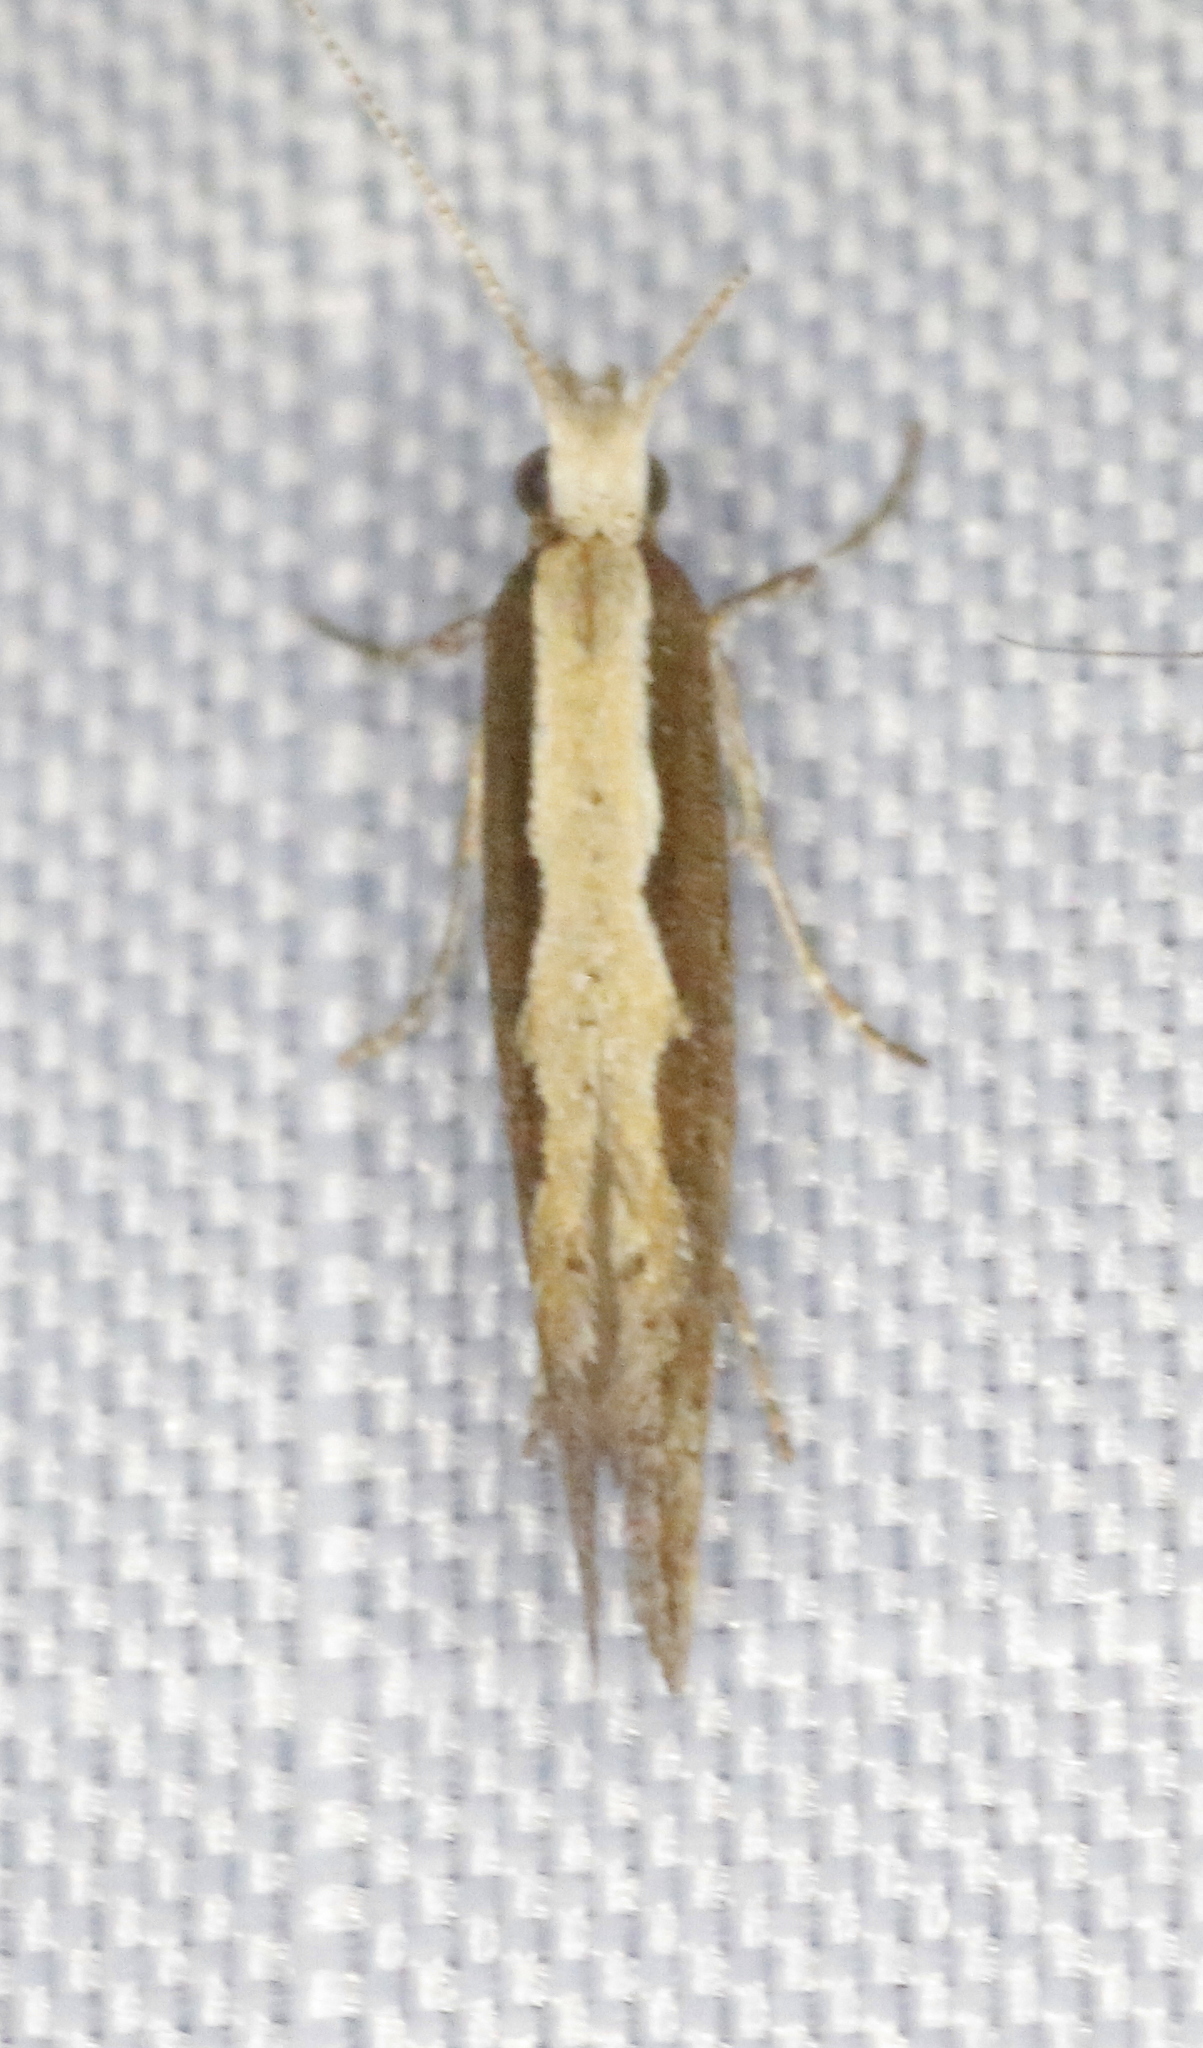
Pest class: diamondback_moth